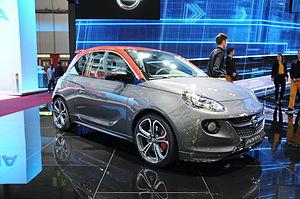
Salon international de l'automobile de Genève 2015
L’Opel Adam est la citadine du constructeur allemand Opel.